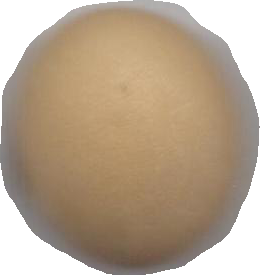
Variety: Dega